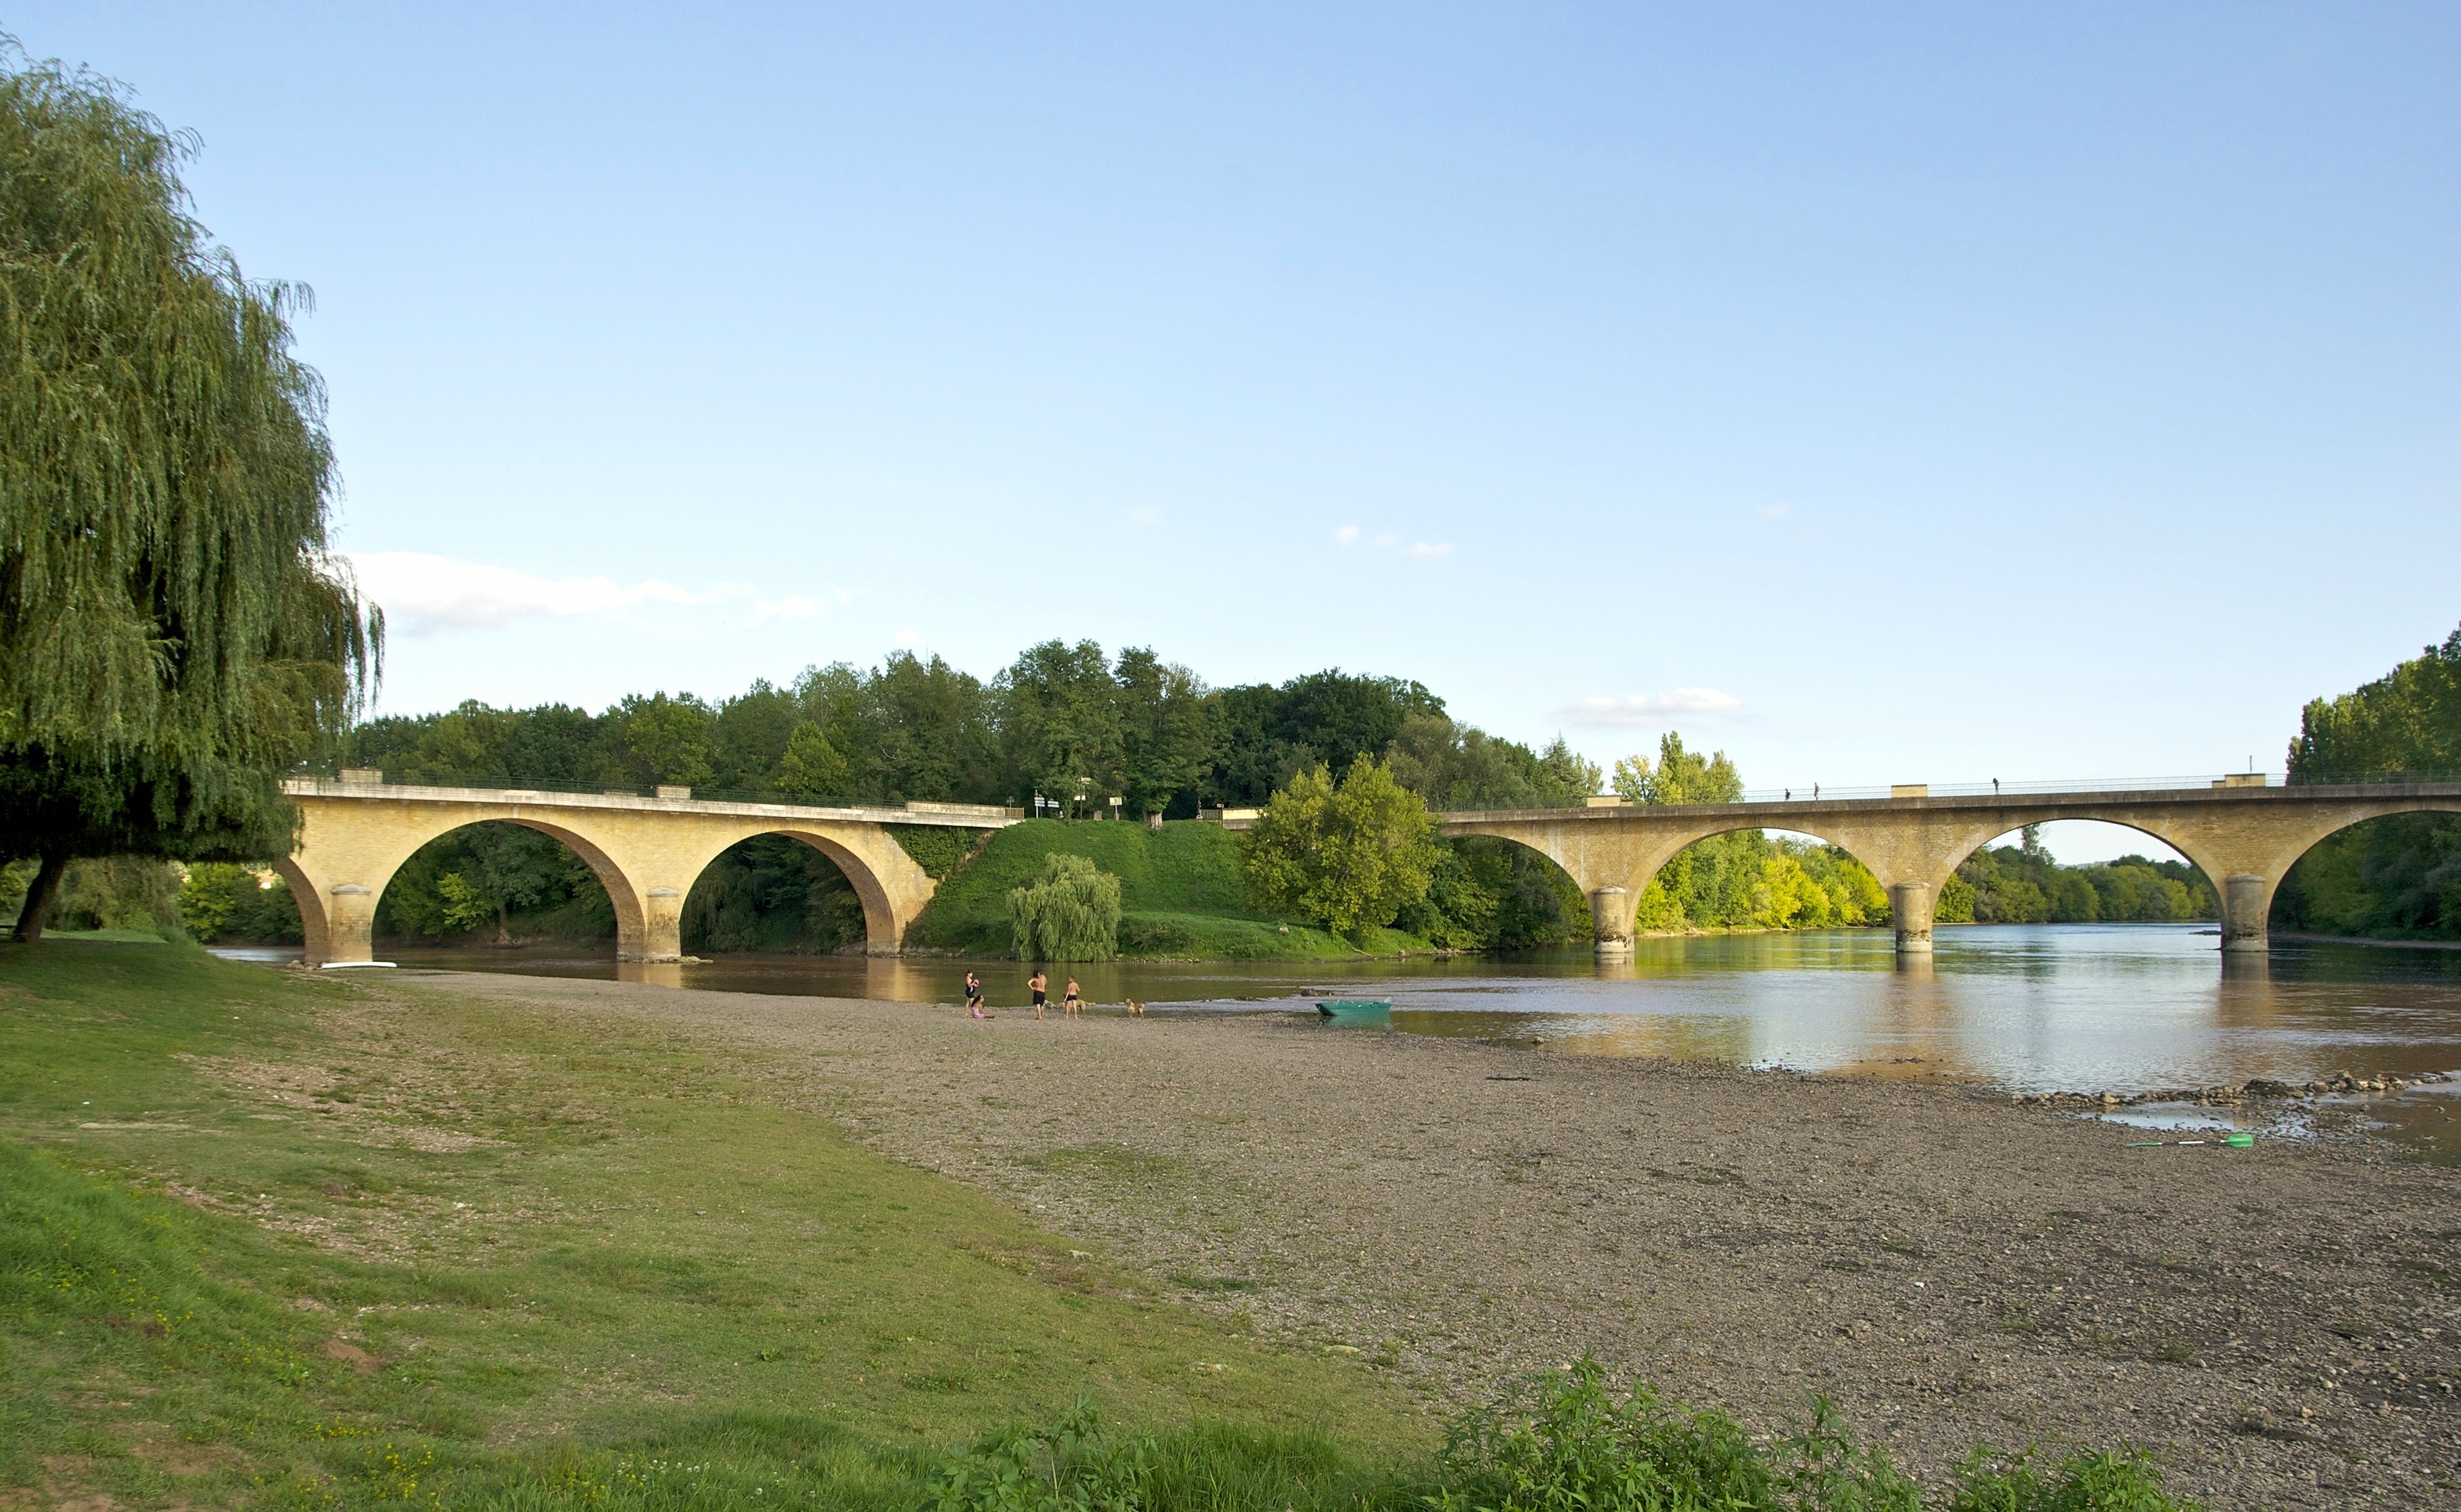
beach, landscape, water, nature, forest, grass, architecture, people, sky, boat, bridge, countryside, river, canal, country, summer, france, spring, scenic, reservoir, waterway, plants, trees, woods, outside, clouds, reflections, estate, dordogne, rural area, arch bridge